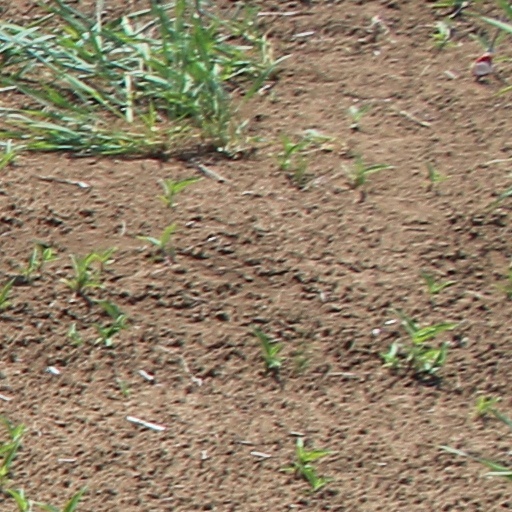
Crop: wheat